William Le Lacheur

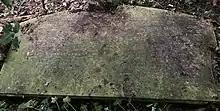
Family grave of William Le Lacheur in Highgate Cemetery

He is buried in a family grave on the western side of Highgate Cemetery in London.